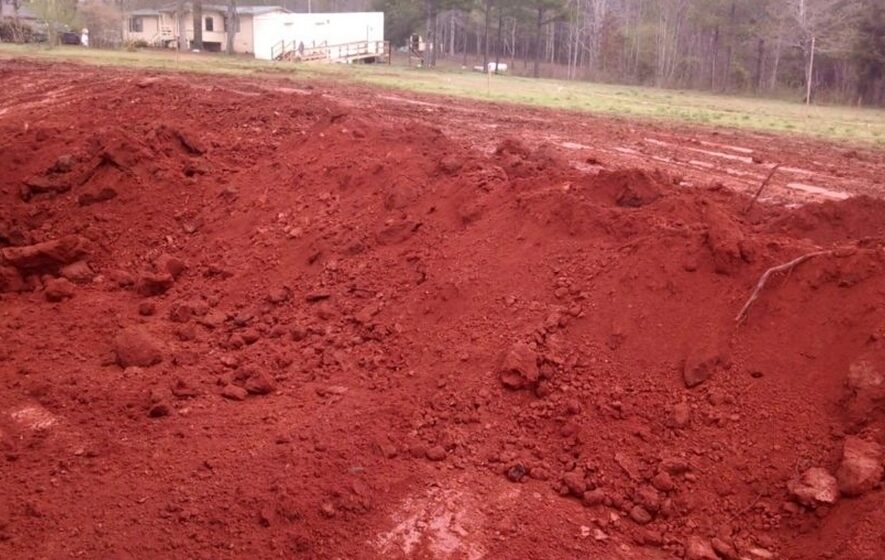
Soil type: Red soil